Skyline (Sweden)

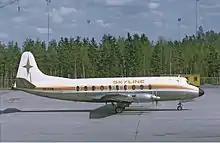
A Vickers Viscount in 1972

Because of delays of the delivery of their new Fokker F28 Fellowship aircraft, Linjefly started in 1975 to wet lease flights from Skyline. Initially these consisted of the routes Stockholm–Kalmar–Ronneby, Stockholm–Visby, Stockholm–Visby–Kalmar–Ronneby–Malmö, Stockholm–Hultsfred–Växjö–Kristianstad–Malmö.To deal with the traffic, Skyline leased two additional Viscounts, the larger 814D model with capacity for 75 passengers. These had originally been delivered to Lufthansa. Skyline operated with their own crew and aircraft, but with Linjeflyg's flight codes and chartered for an hourly fee. During the late 1970s Linjeflyg accounted for the vast majority of Skyline's revenue, although it continued to supplement with conventional charter flights.